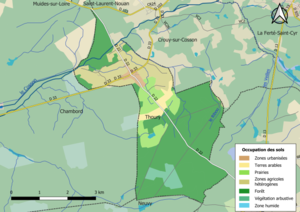
Carte des infrastructures et de l’occupation des sols en 2018 de la commune de fr:Thoury (France).
Thoury est une commune française située dans le département de Loir-et-Cher, en région Centre-Val de Loire.